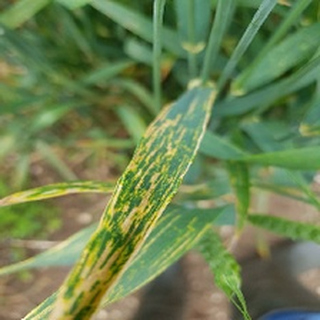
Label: wheat_yellow_rust